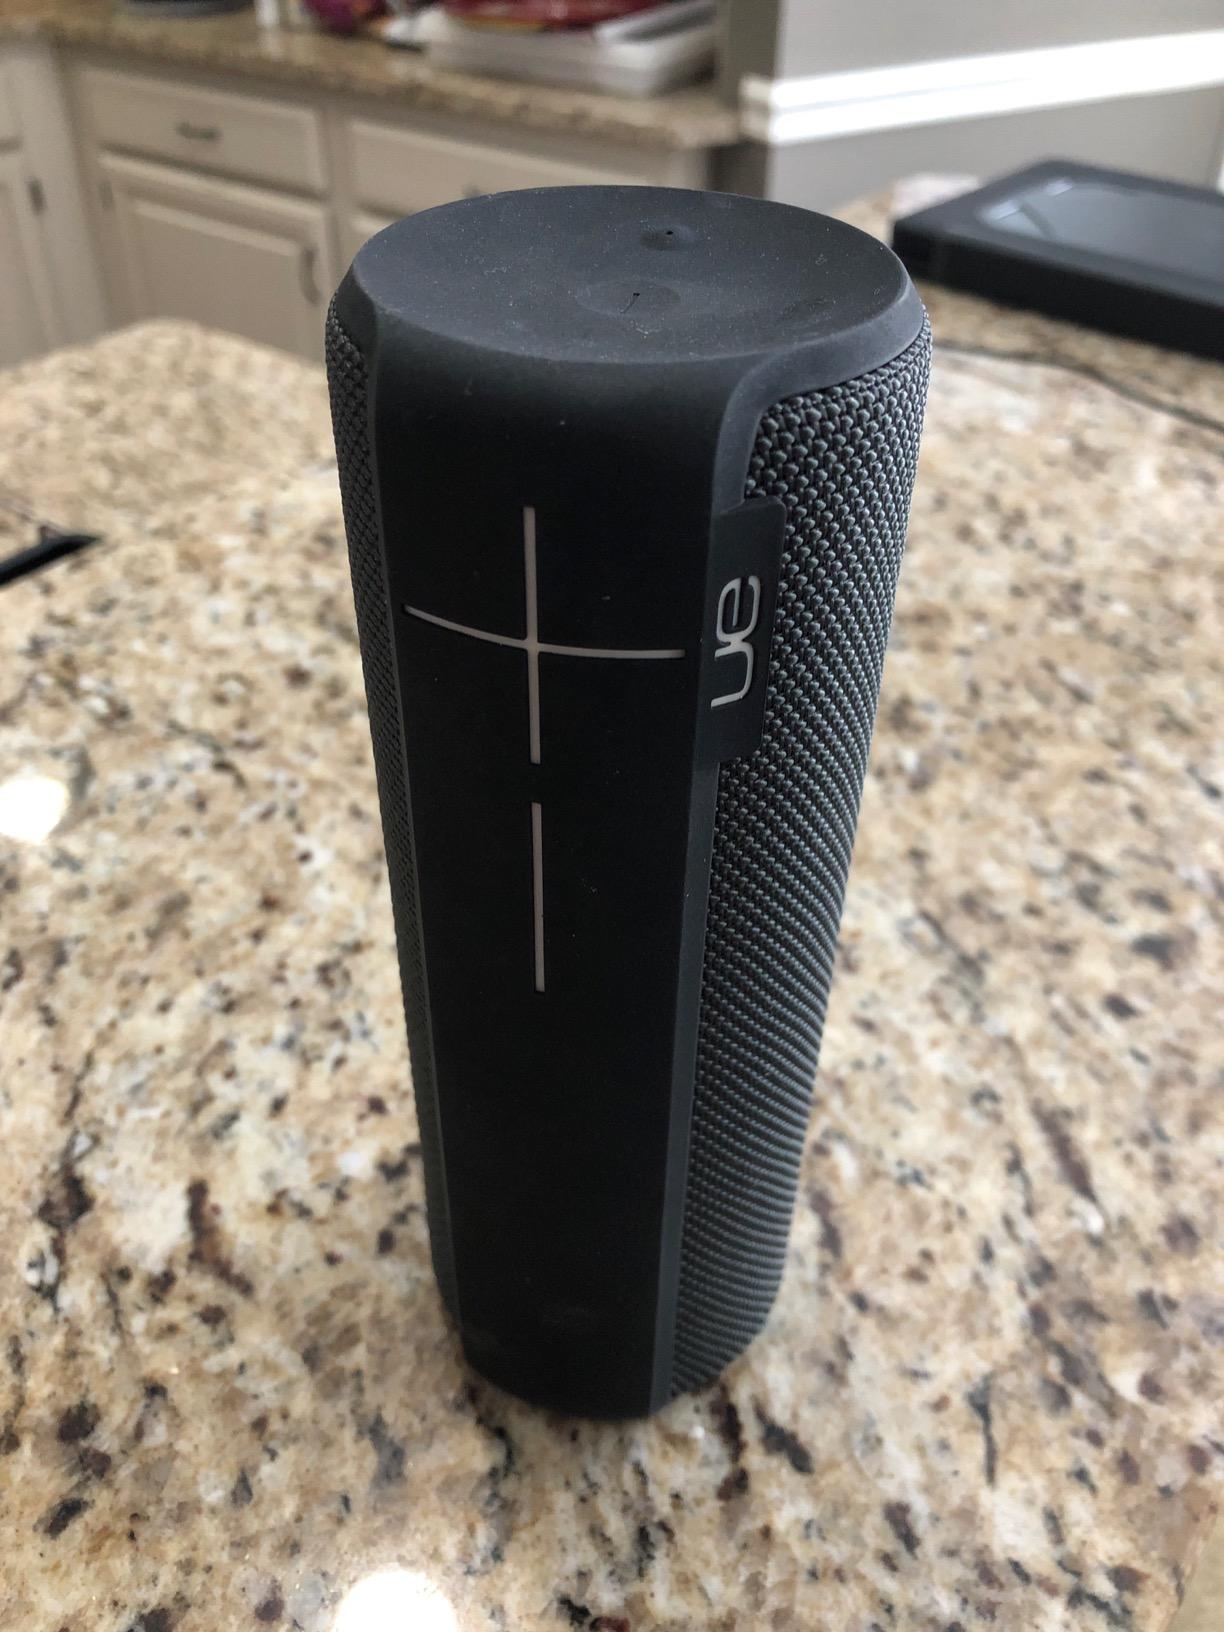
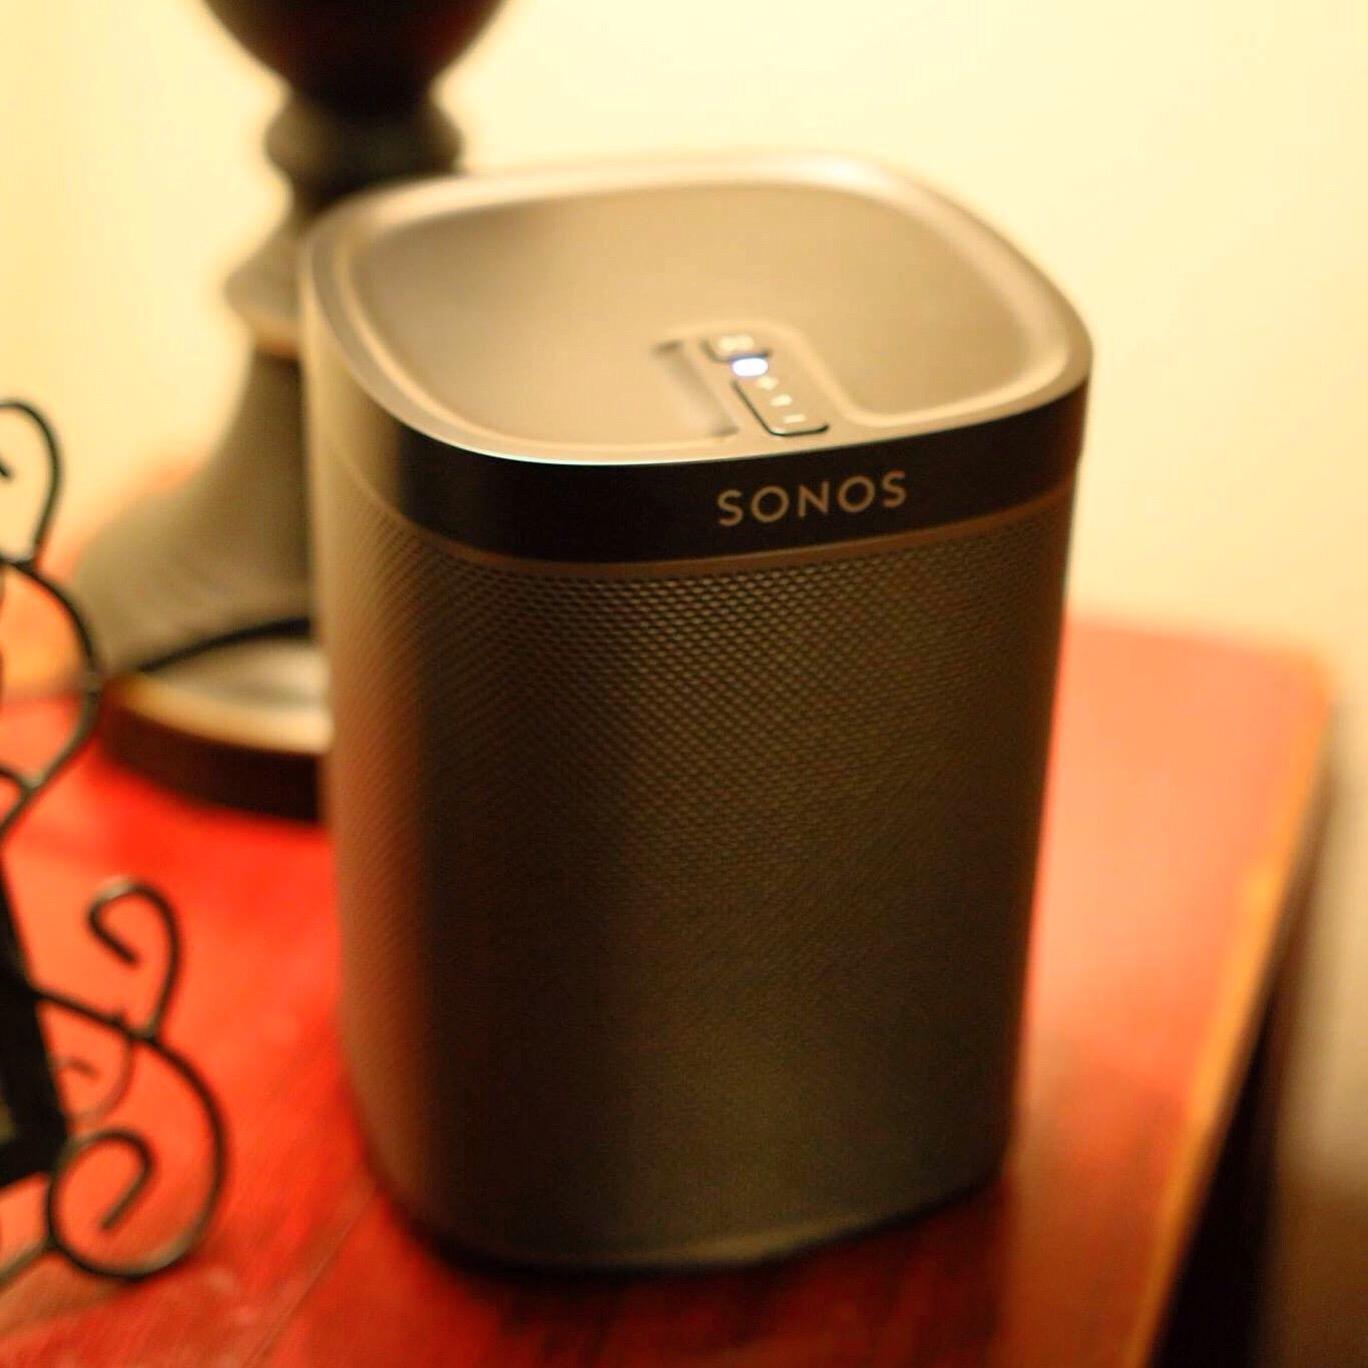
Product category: speaker
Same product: no